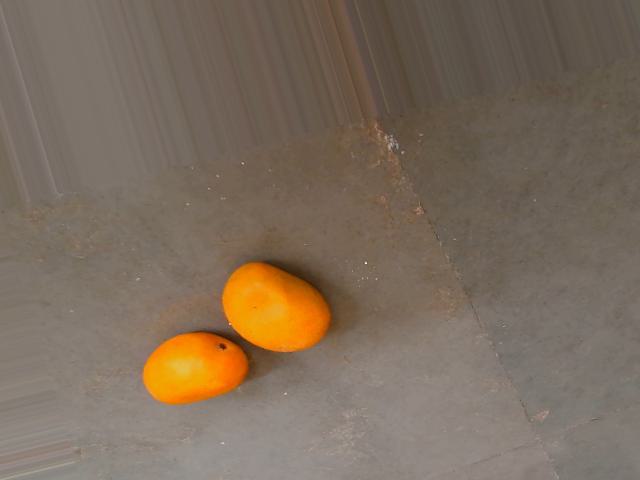
Label: Ripe_Mango